Charles Mann Hamilton

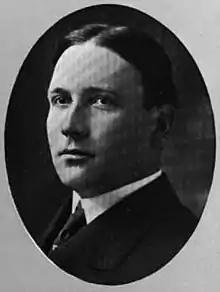

Charles Mann Hamilton (January 23, 1874 – January 3, 1942) was an American politician from New York.